France–Italy relations

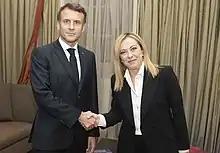
French President Emmanuel Macron and Italian Prime Minister Giorgia Meloni, 2022

International relations between France and Italy occur on diplomatic, political, military, economic, and cultural levels.